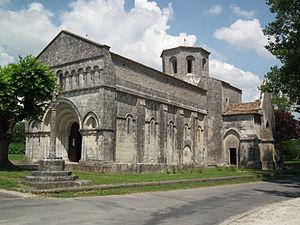
L'église de Biron